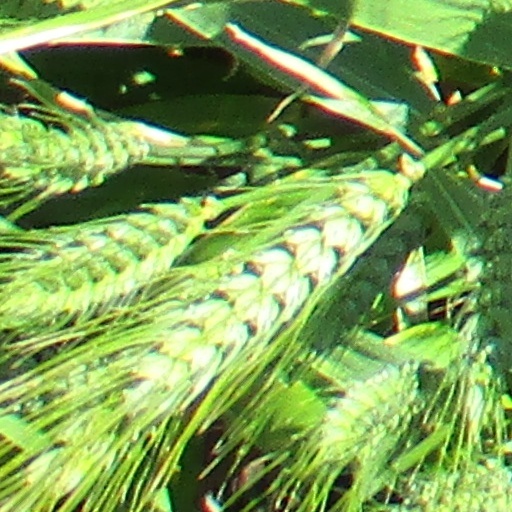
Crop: wheat